Pedro de Lemos House

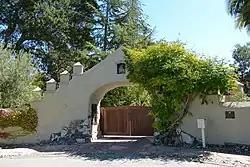
Front gate

The Pedro de Lemos House, also known as Hacienda de Lemos and Waverley Oaks, is a historic house in Palo Alto, California. It was built from 1931 to 1941 for Pedro Joseph de Lemos, a painter, printmaker, illustrator and architect. Lemos also served as the director of the Stanford University Museum of Art from 1918 to 1947. The approximately 9,000 square foot house was design and built by Lemos, from 1931 until 1941.